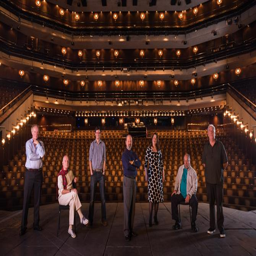
a group of actors , not in costume , standing on stage in a large theatre